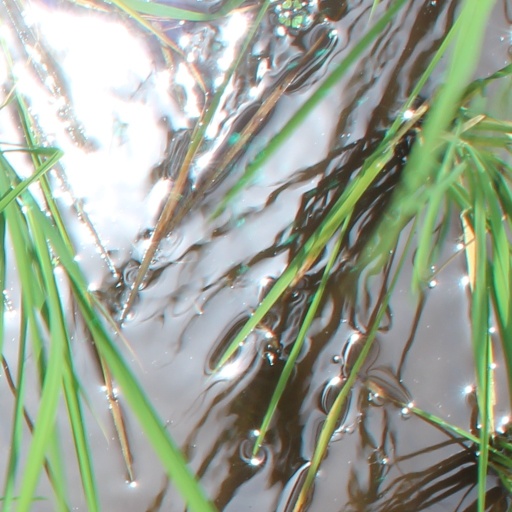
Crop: rice